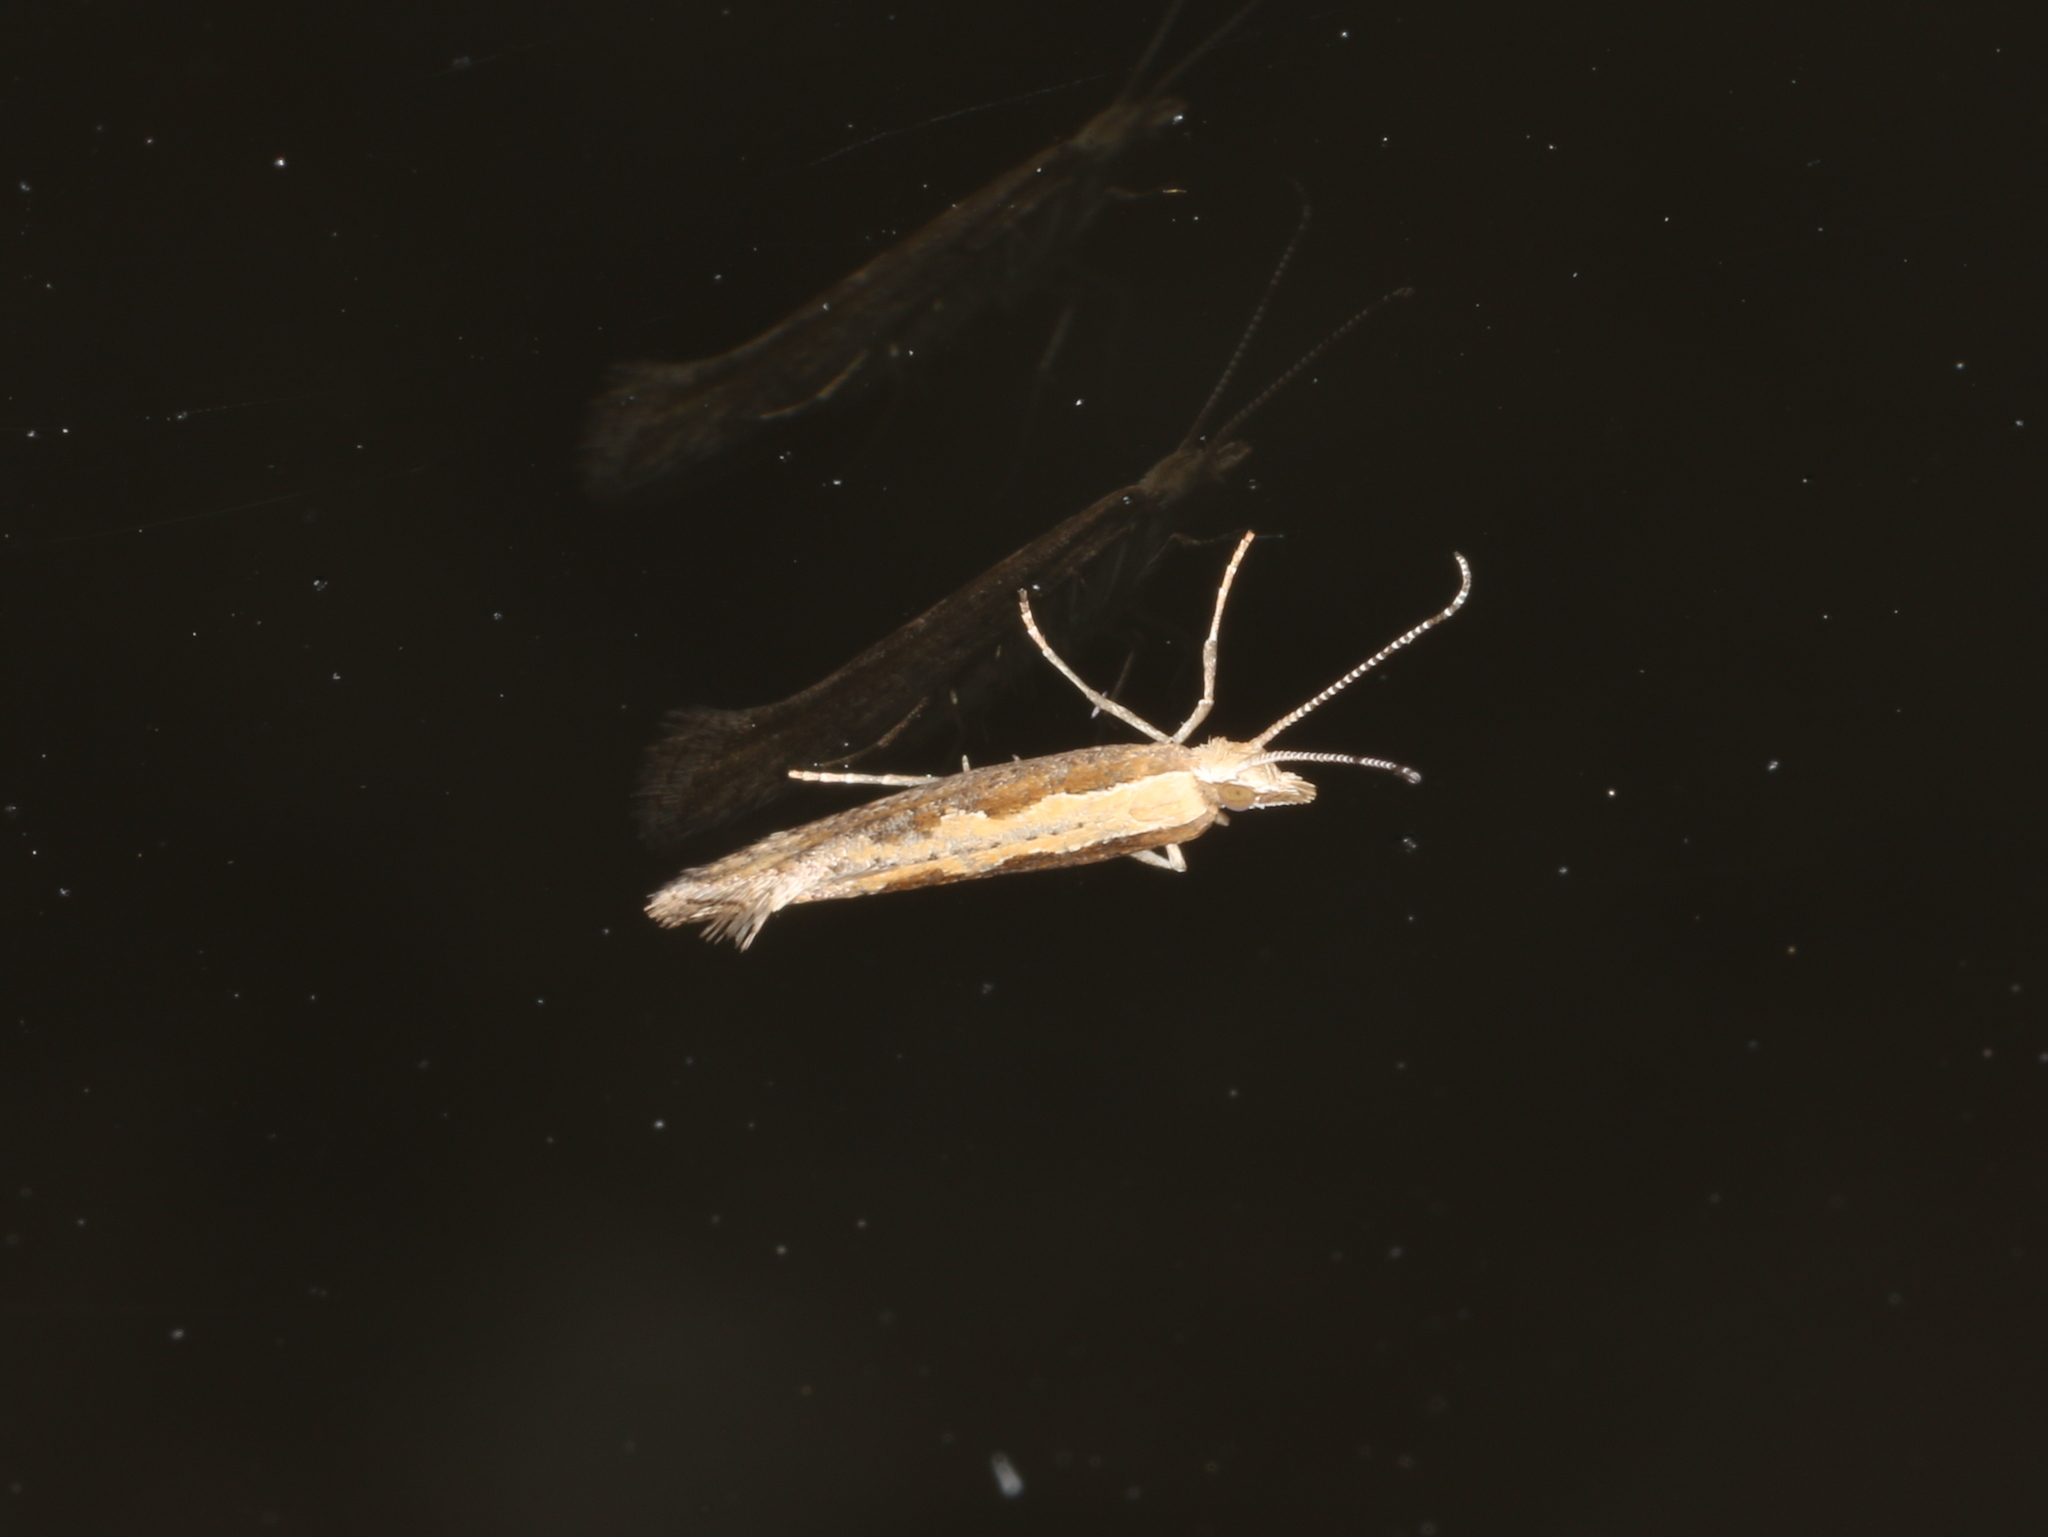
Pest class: diamondback_moth